John Ericsson

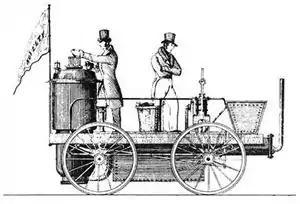
"Novelty", Braithwaite and Ericsson's entry for the Rainhill Trials. Illustration from "The Mechanics Magazine", 1829.

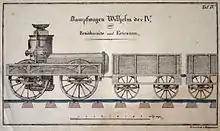
German drawing (1833) of the steam locomotive "Wilhelm IV" with scale in feet, built by "Braithwaite und Ericsson".

Notwithstanding the disappointment, he invented several other mechanisms instead based on steam, improving the heating process by incorporating bellows to increase oxygen supply to the fire bed. In 1829 he and English engineer John Braithwaite (1797–1870) built "Novelty" for the Rainhill Trials arranged by the Liverpool and Manchester Railway. It was widely praised but suffered recurring boiler problems, and the competition was won by English engineers George and Robert Stephenson with "Rocket".